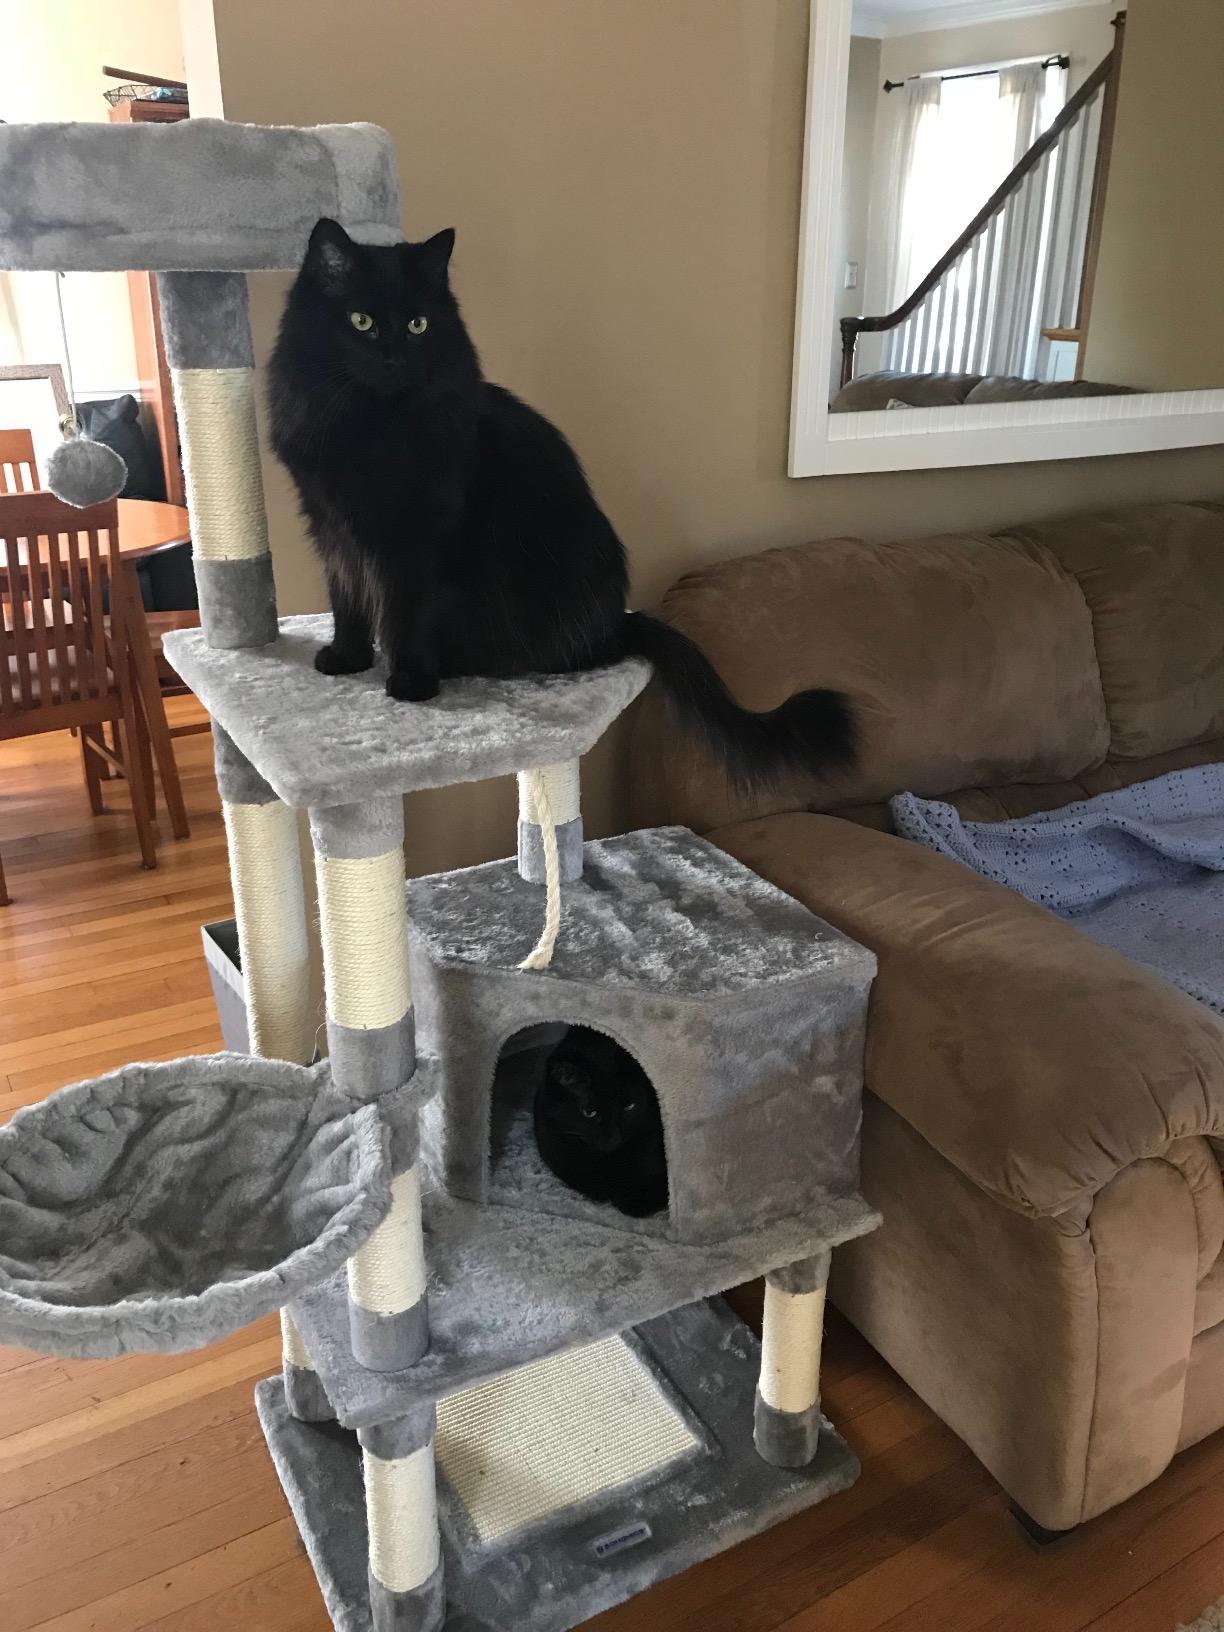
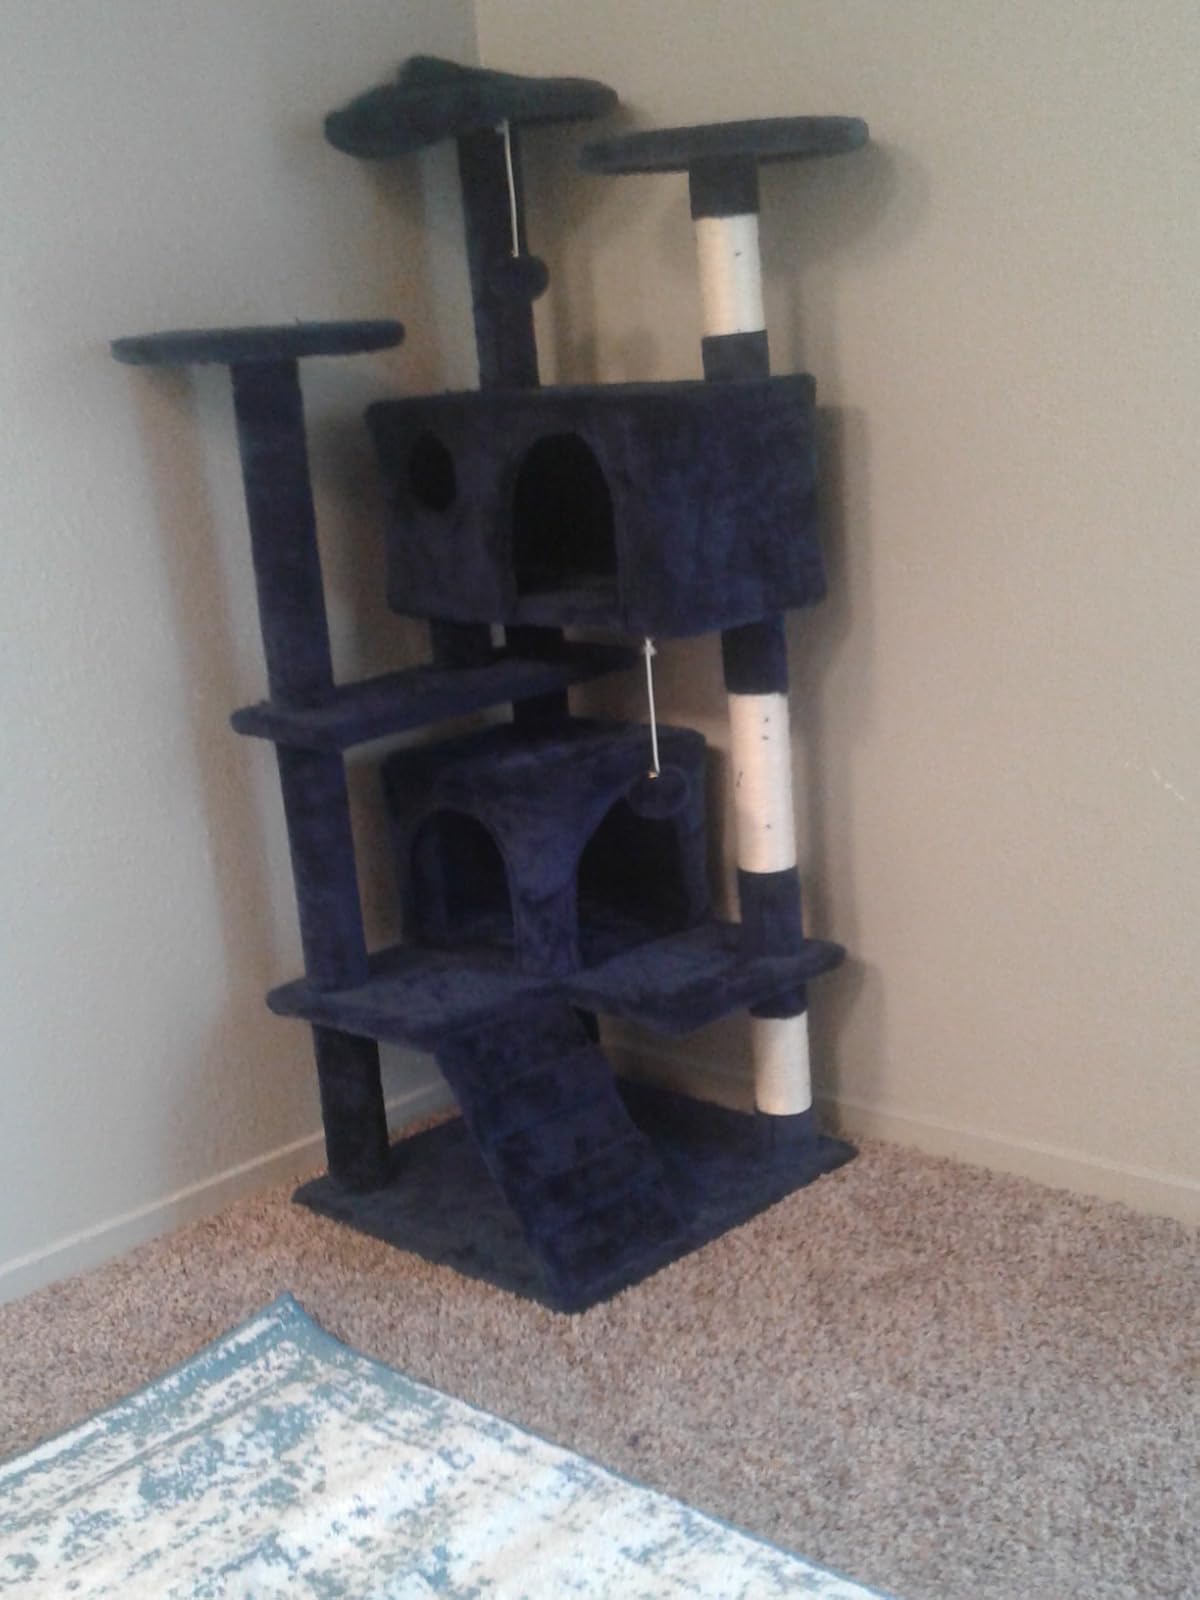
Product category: items_cat tree
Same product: no